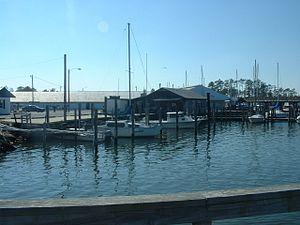
Poquoson est une ville indépendante de Virginie, aux États-Unis. Sa population s’élevait à 12 150 habitants lors du recensement de 2010, estimée à 12 053 habitants en 2017.